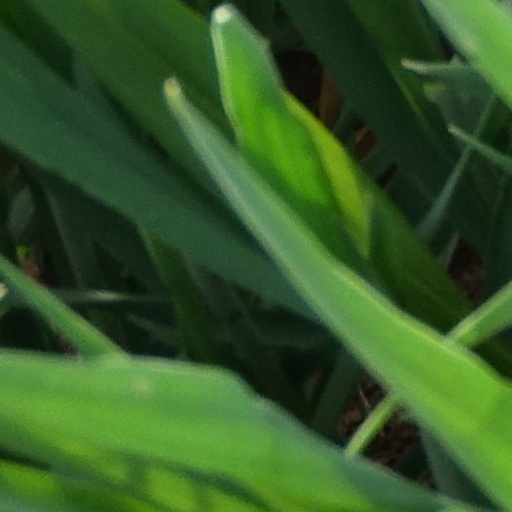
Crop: wheat